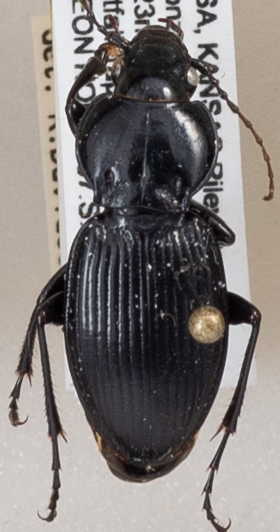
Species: Cyclotrachelus sodalis colossus
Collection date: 2020-07-13
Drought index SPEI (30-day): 0.24
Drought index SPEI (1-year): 0.71
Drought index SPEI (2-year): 2.09